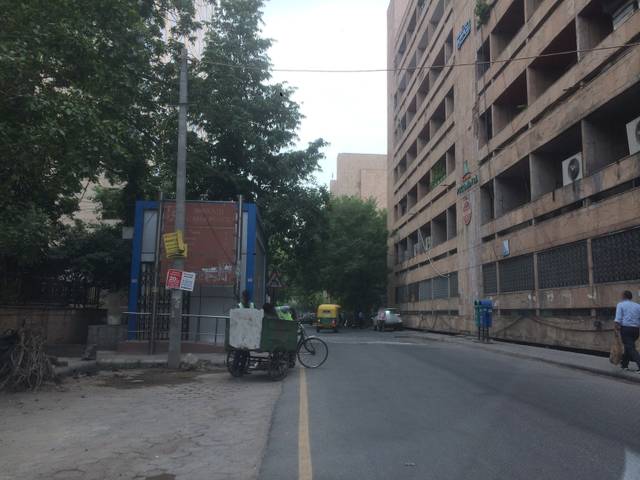
Region: India
Coordinates: 28.568, 77.186